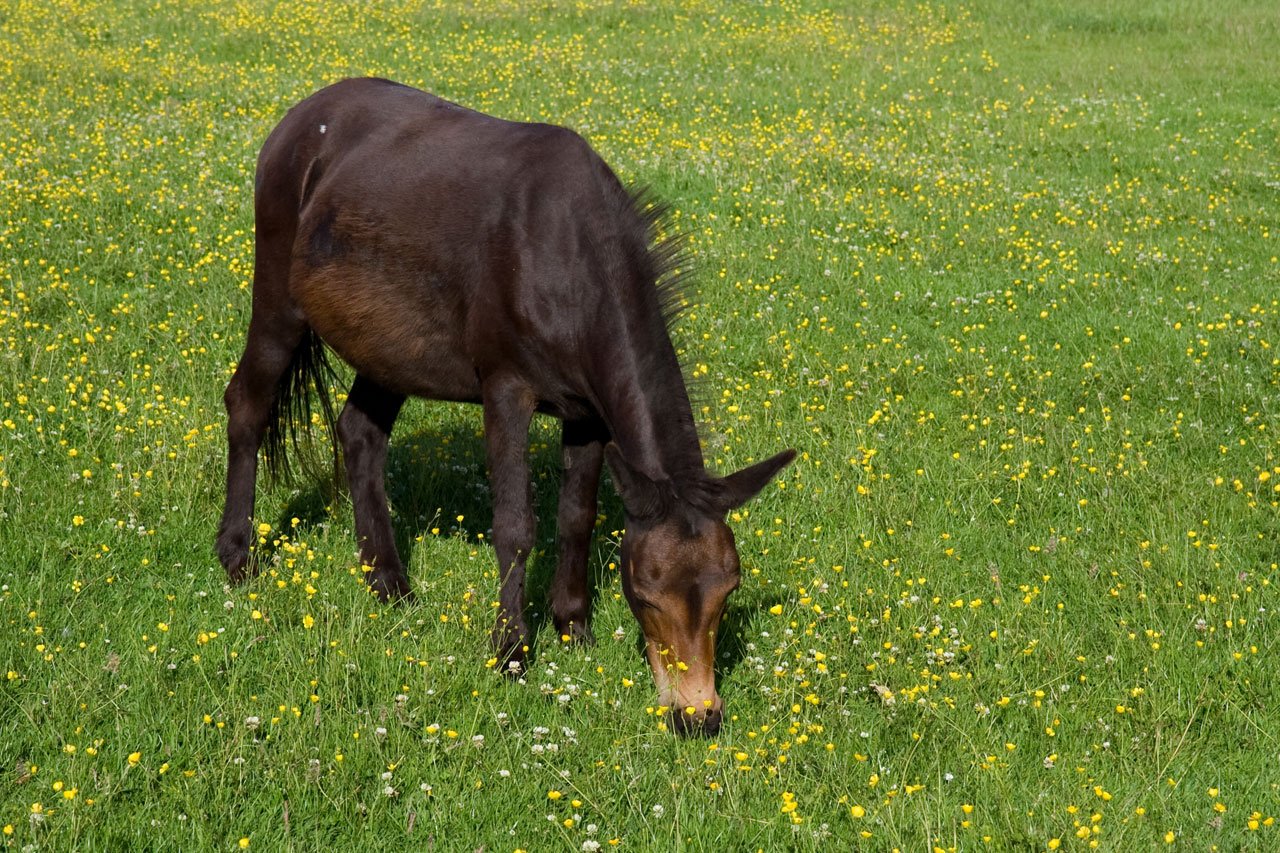
grass, field, farm, lawn, meadow, prairie, flower, wildlife, herd, pasture, grazing, horse, brown, mammal, stallion, fauna, eating, pony, grassland, vertebrate, mare, habitat, foal, galloway, rural area, cattle like mammal, horse like mammal, mustang horse